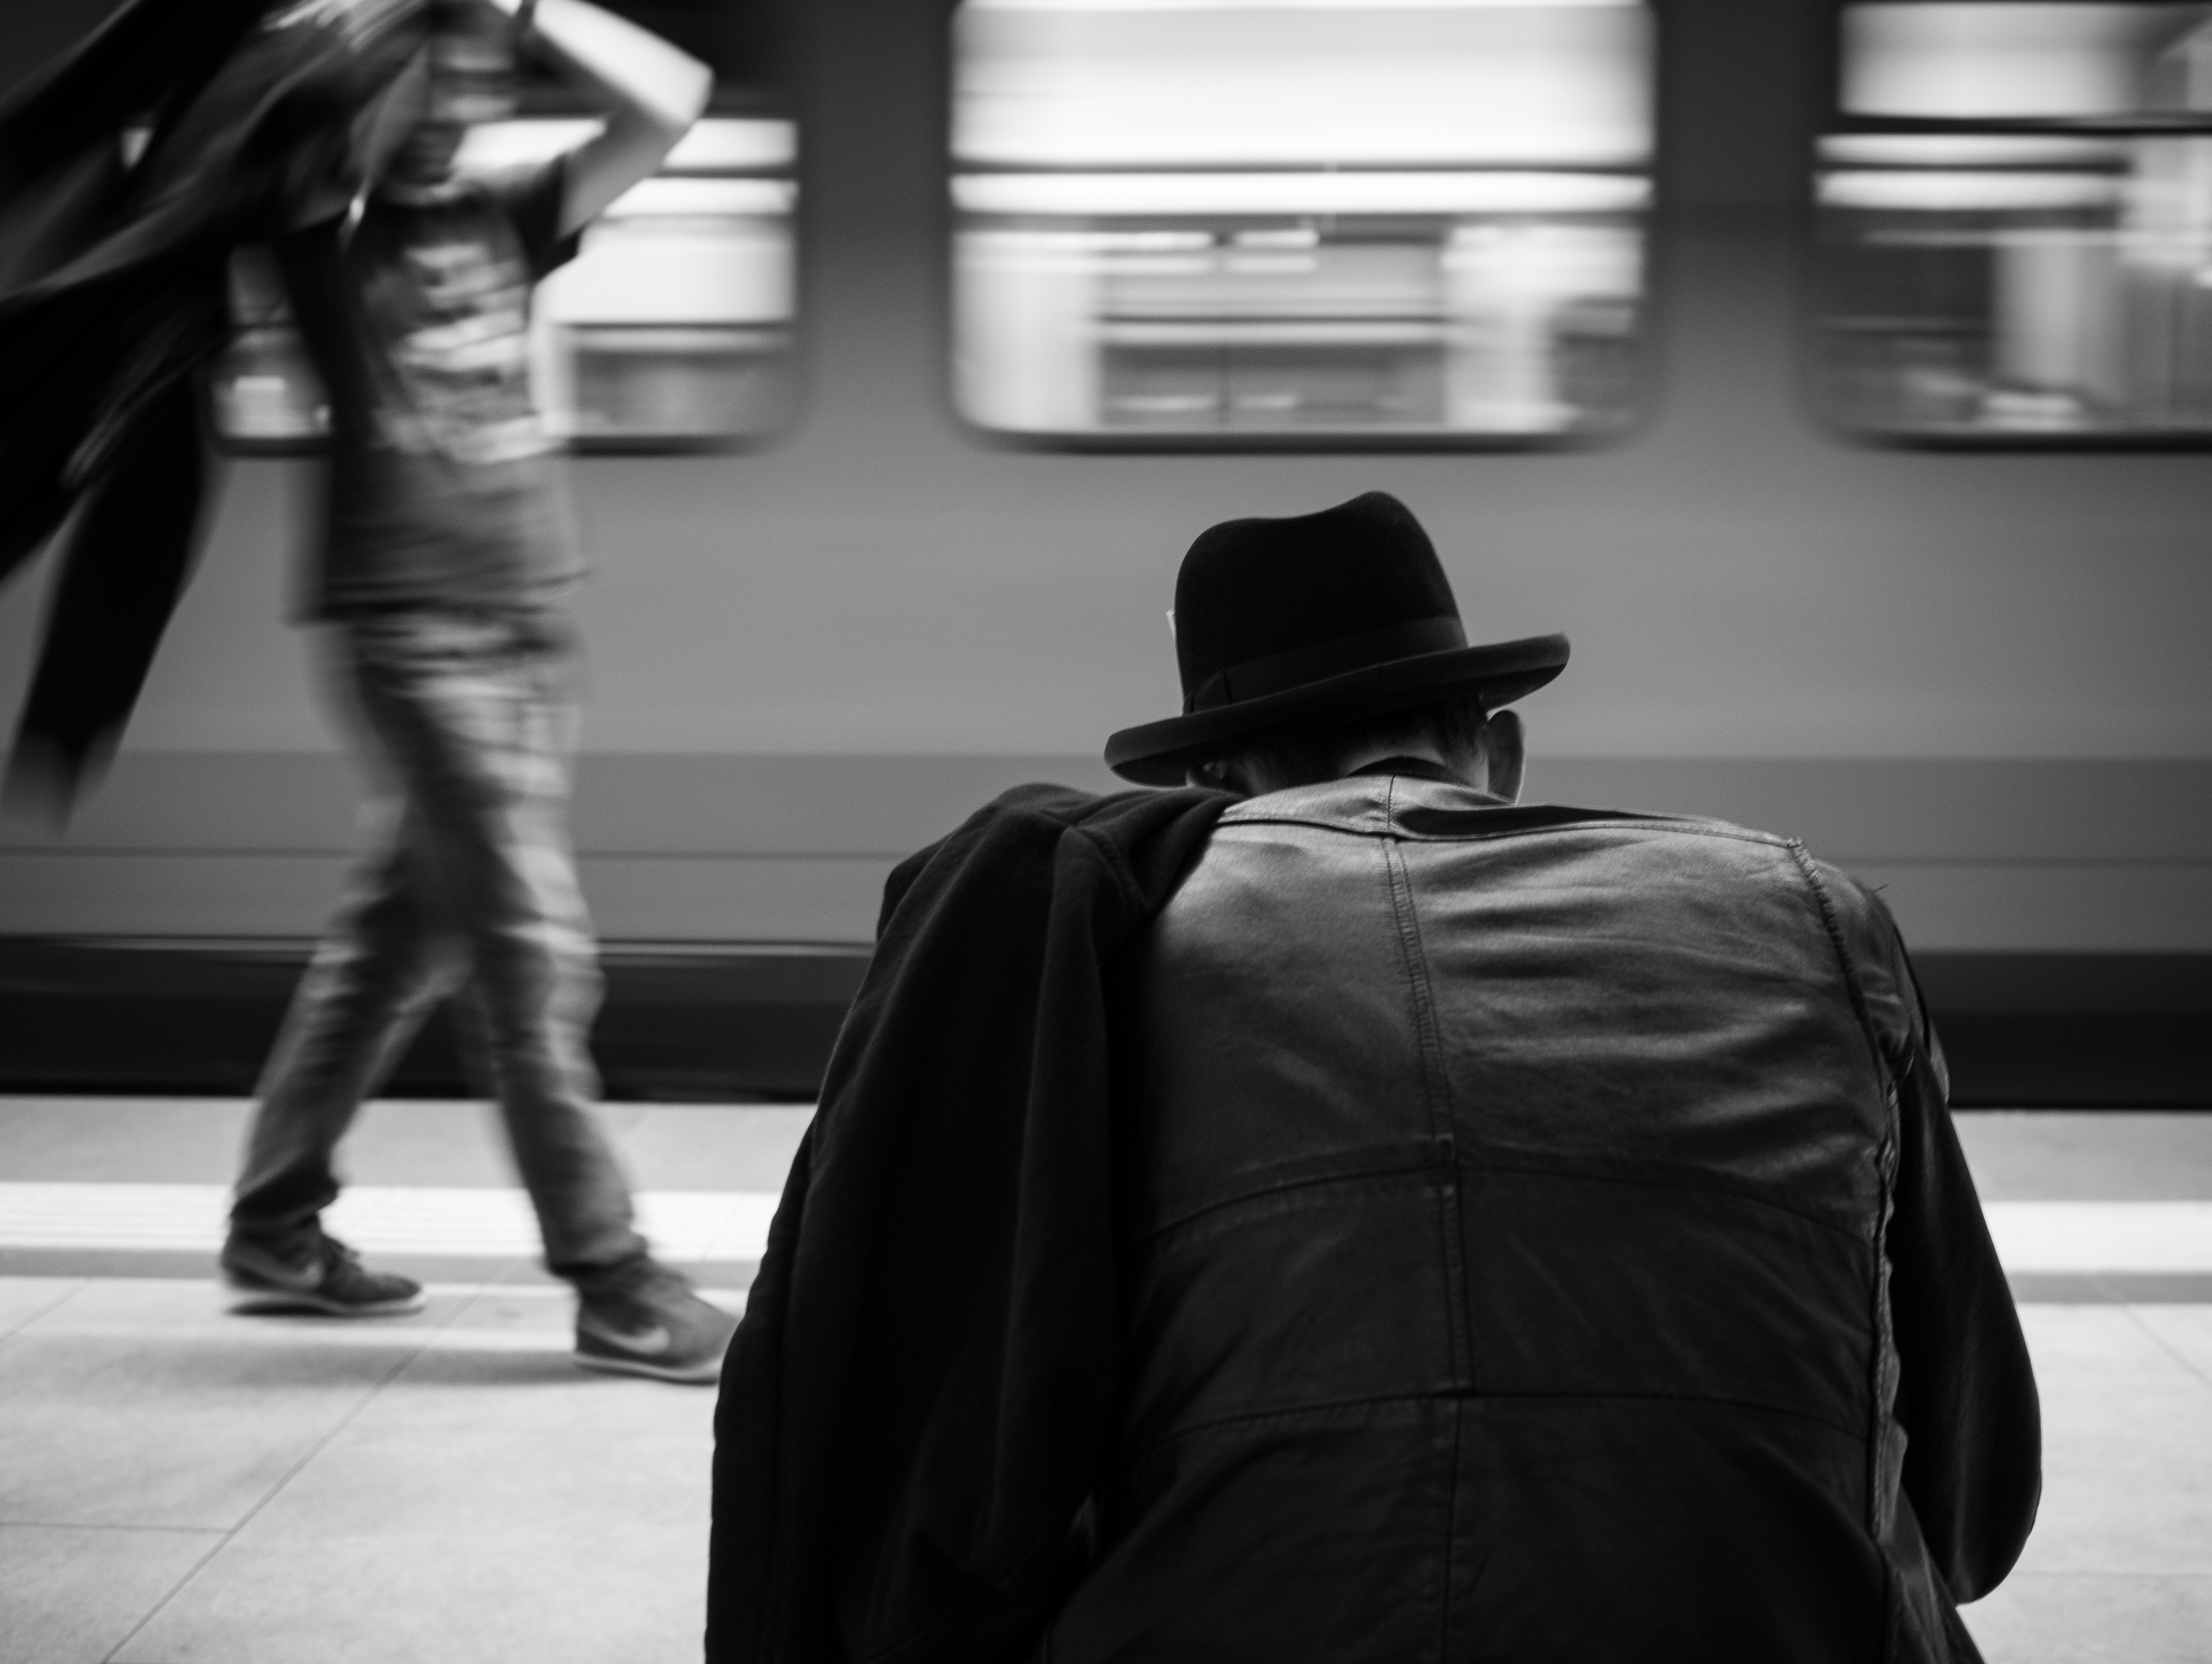
black and white, white, street, photography, spring, color, fashion, clothing, black, monochrome, streetphotography, flickr, thomas, olympus, photograph, omd, fuji, leica, monochrom, leuthard, hcb, thomasleuthard, monochrome photography, film noir, single lens reflex camera